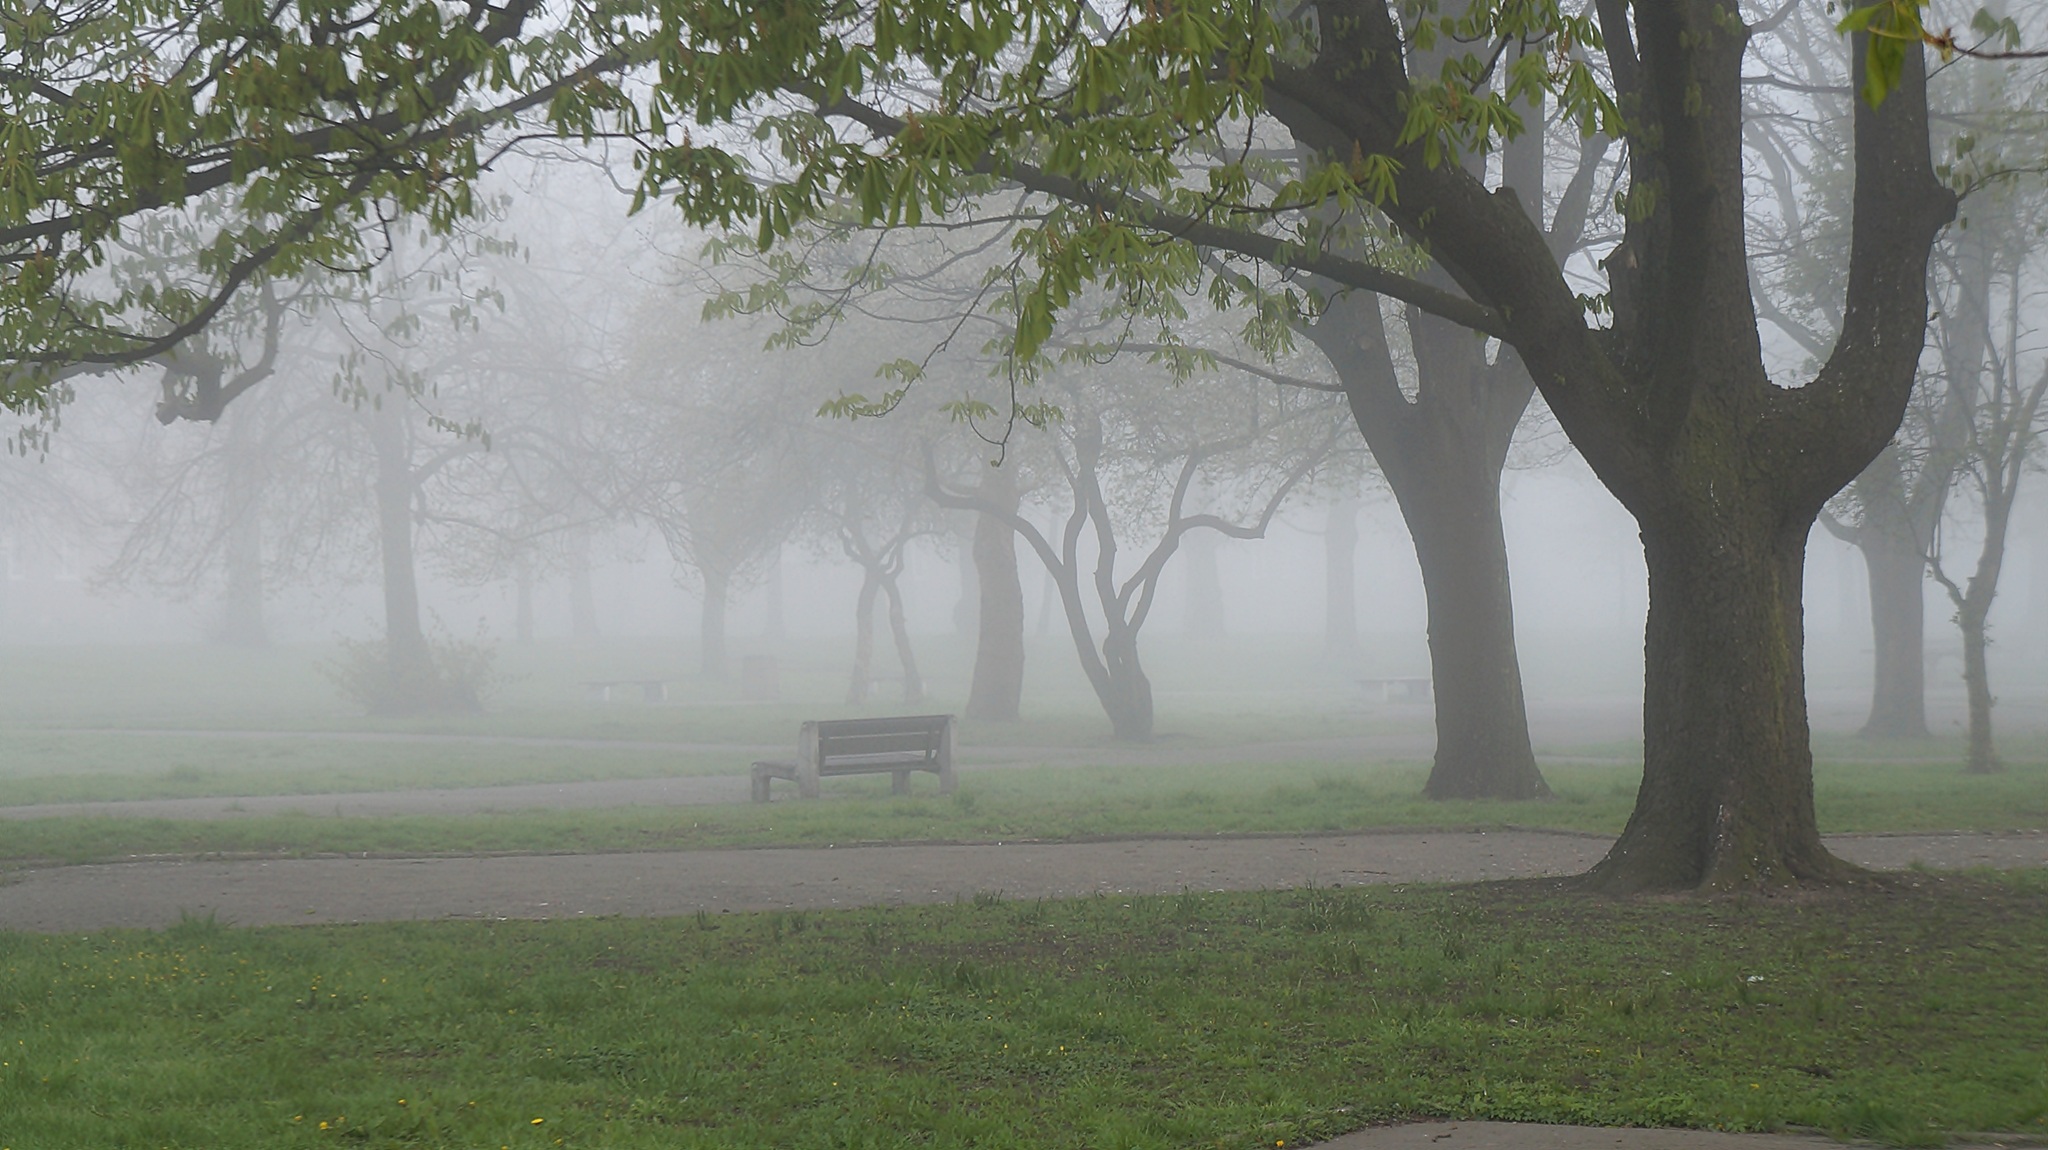
landscape, tree, nature, forest, branch, fog, mist, sunlight, morning, view, green, park, weather, haze, plants, hazy, woodland, habitat, the fog, drizzle, natural environment, atmospheric phenomenon, woody plant